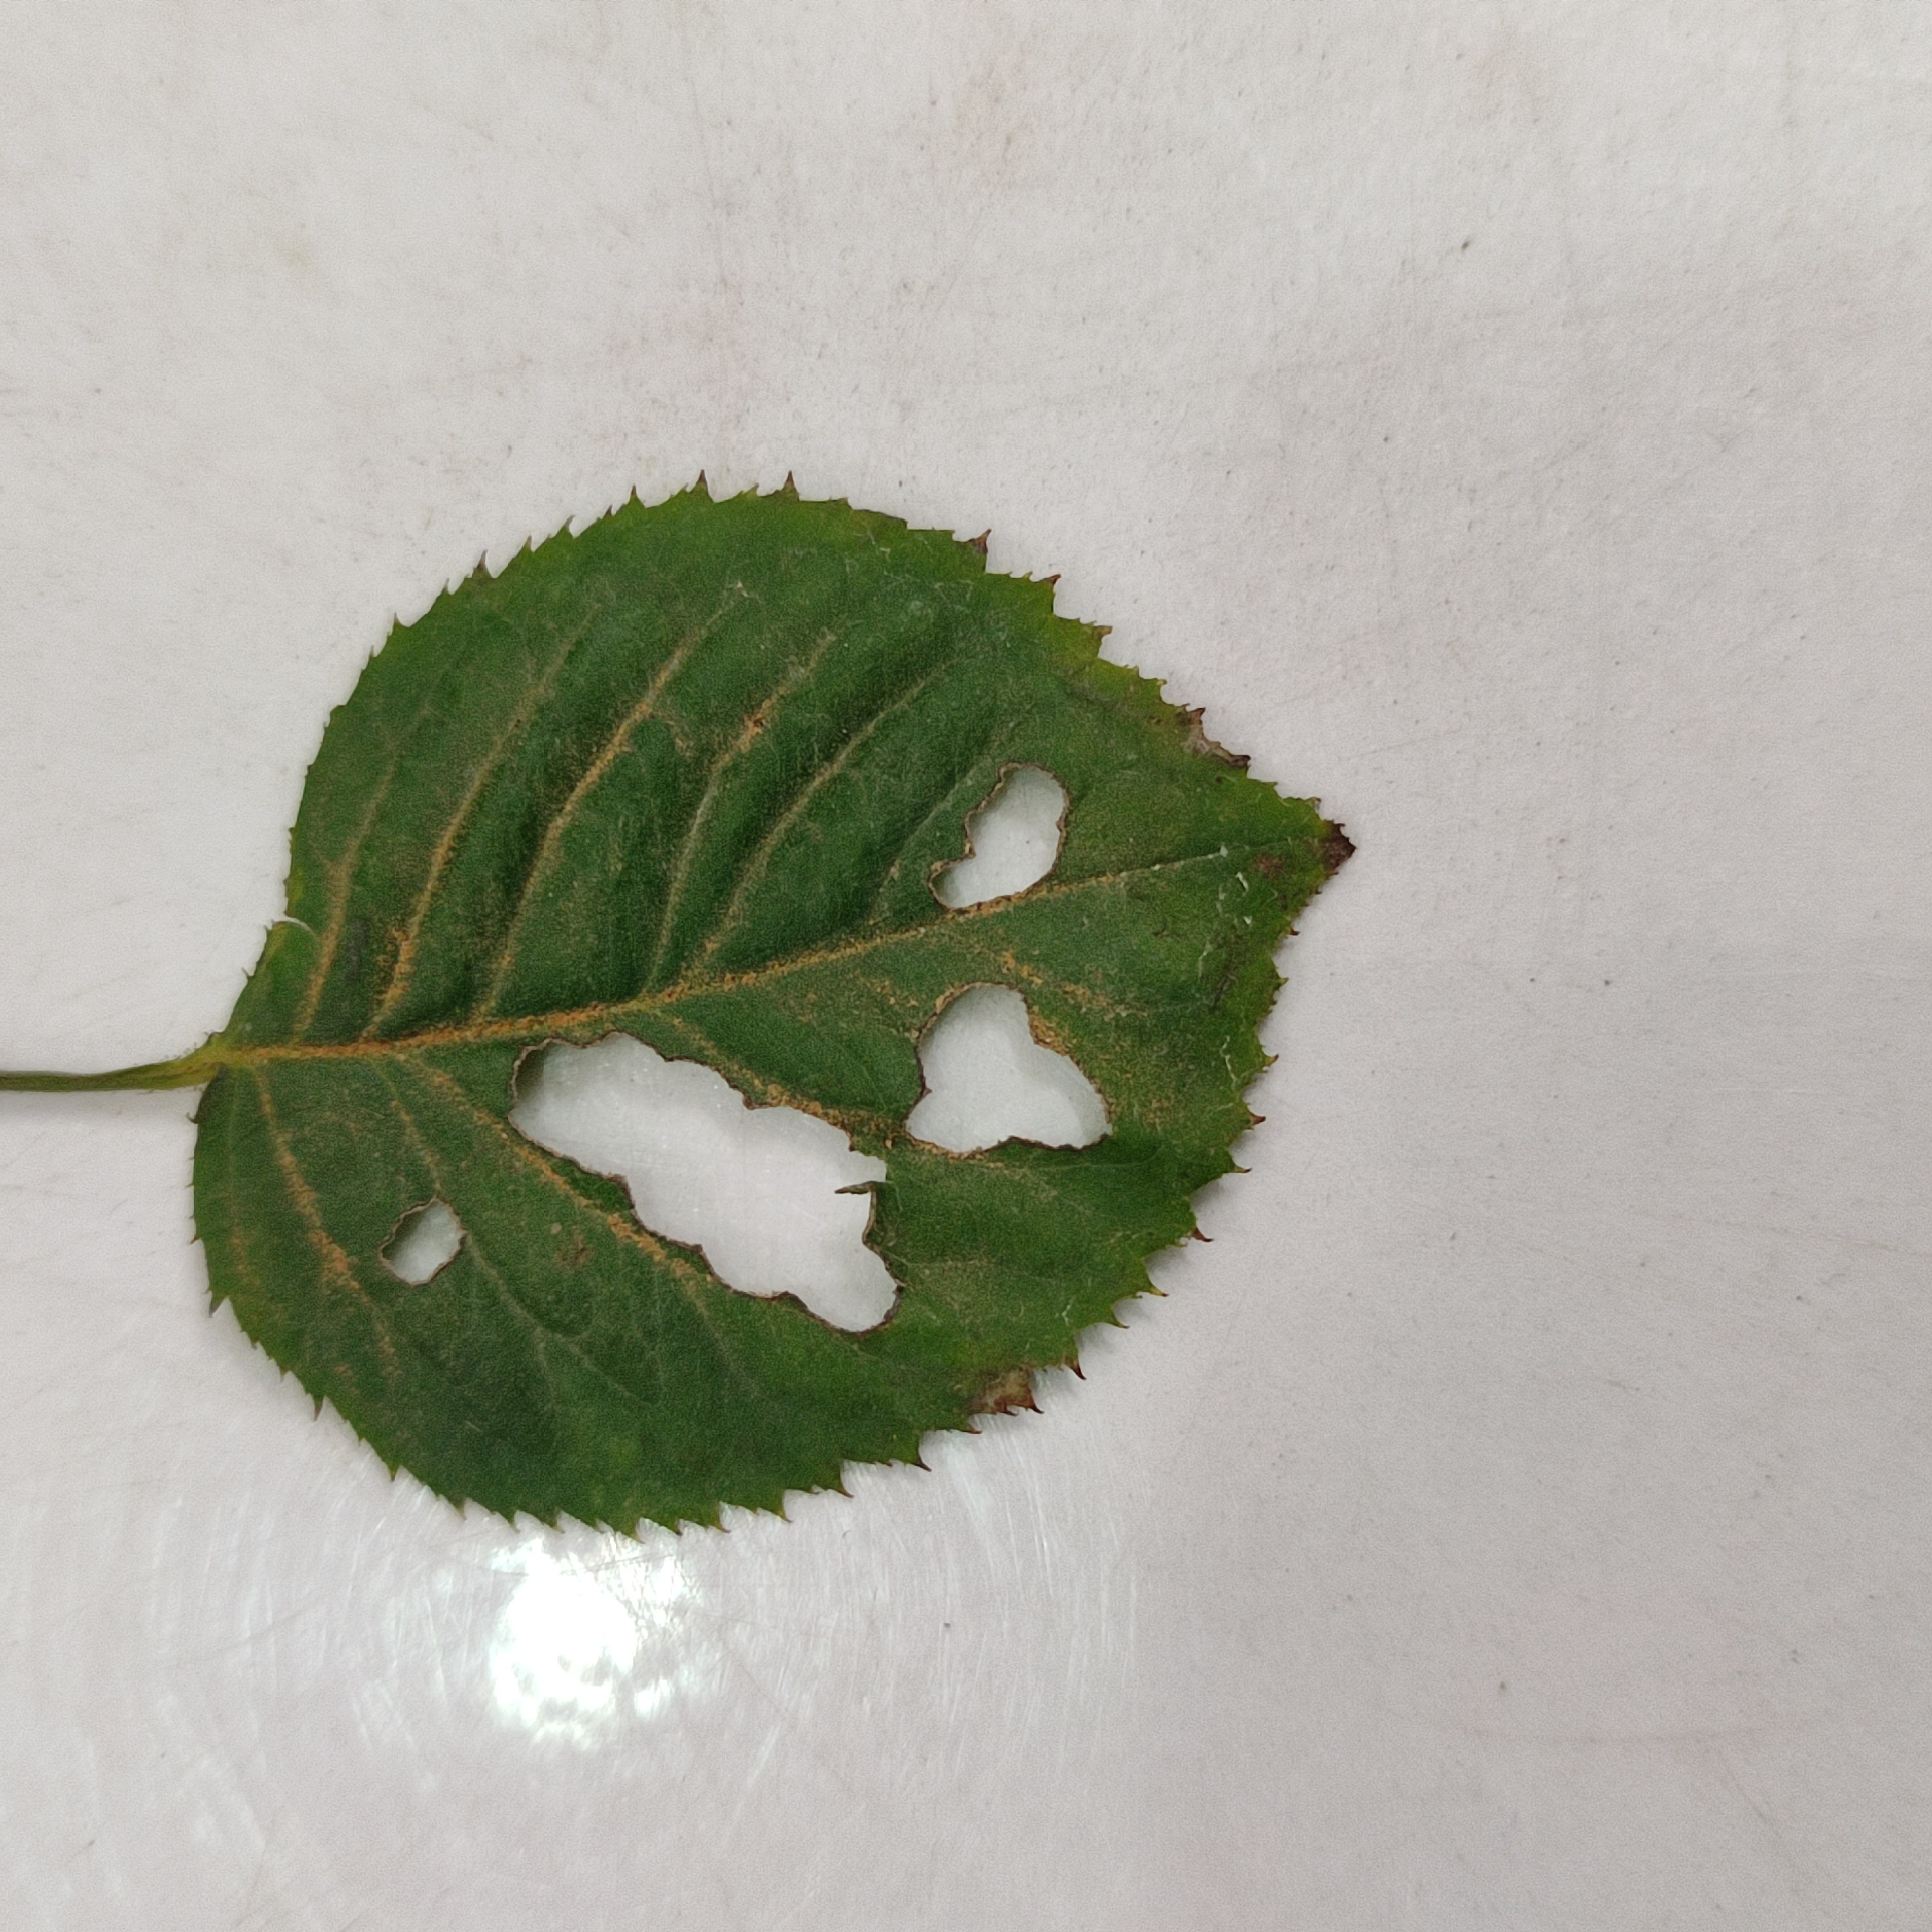
Label: Insect Hole